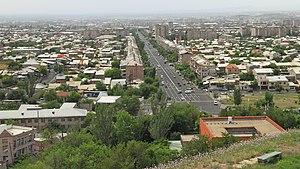
Erebouni est un des douze districts d'Erevan, la capitale de l'Arménie. C'est dans ce district que se trouvent les vestiges de l'ancienne forteresse urartéenne d'Erebouni, à l'origine de la ville.